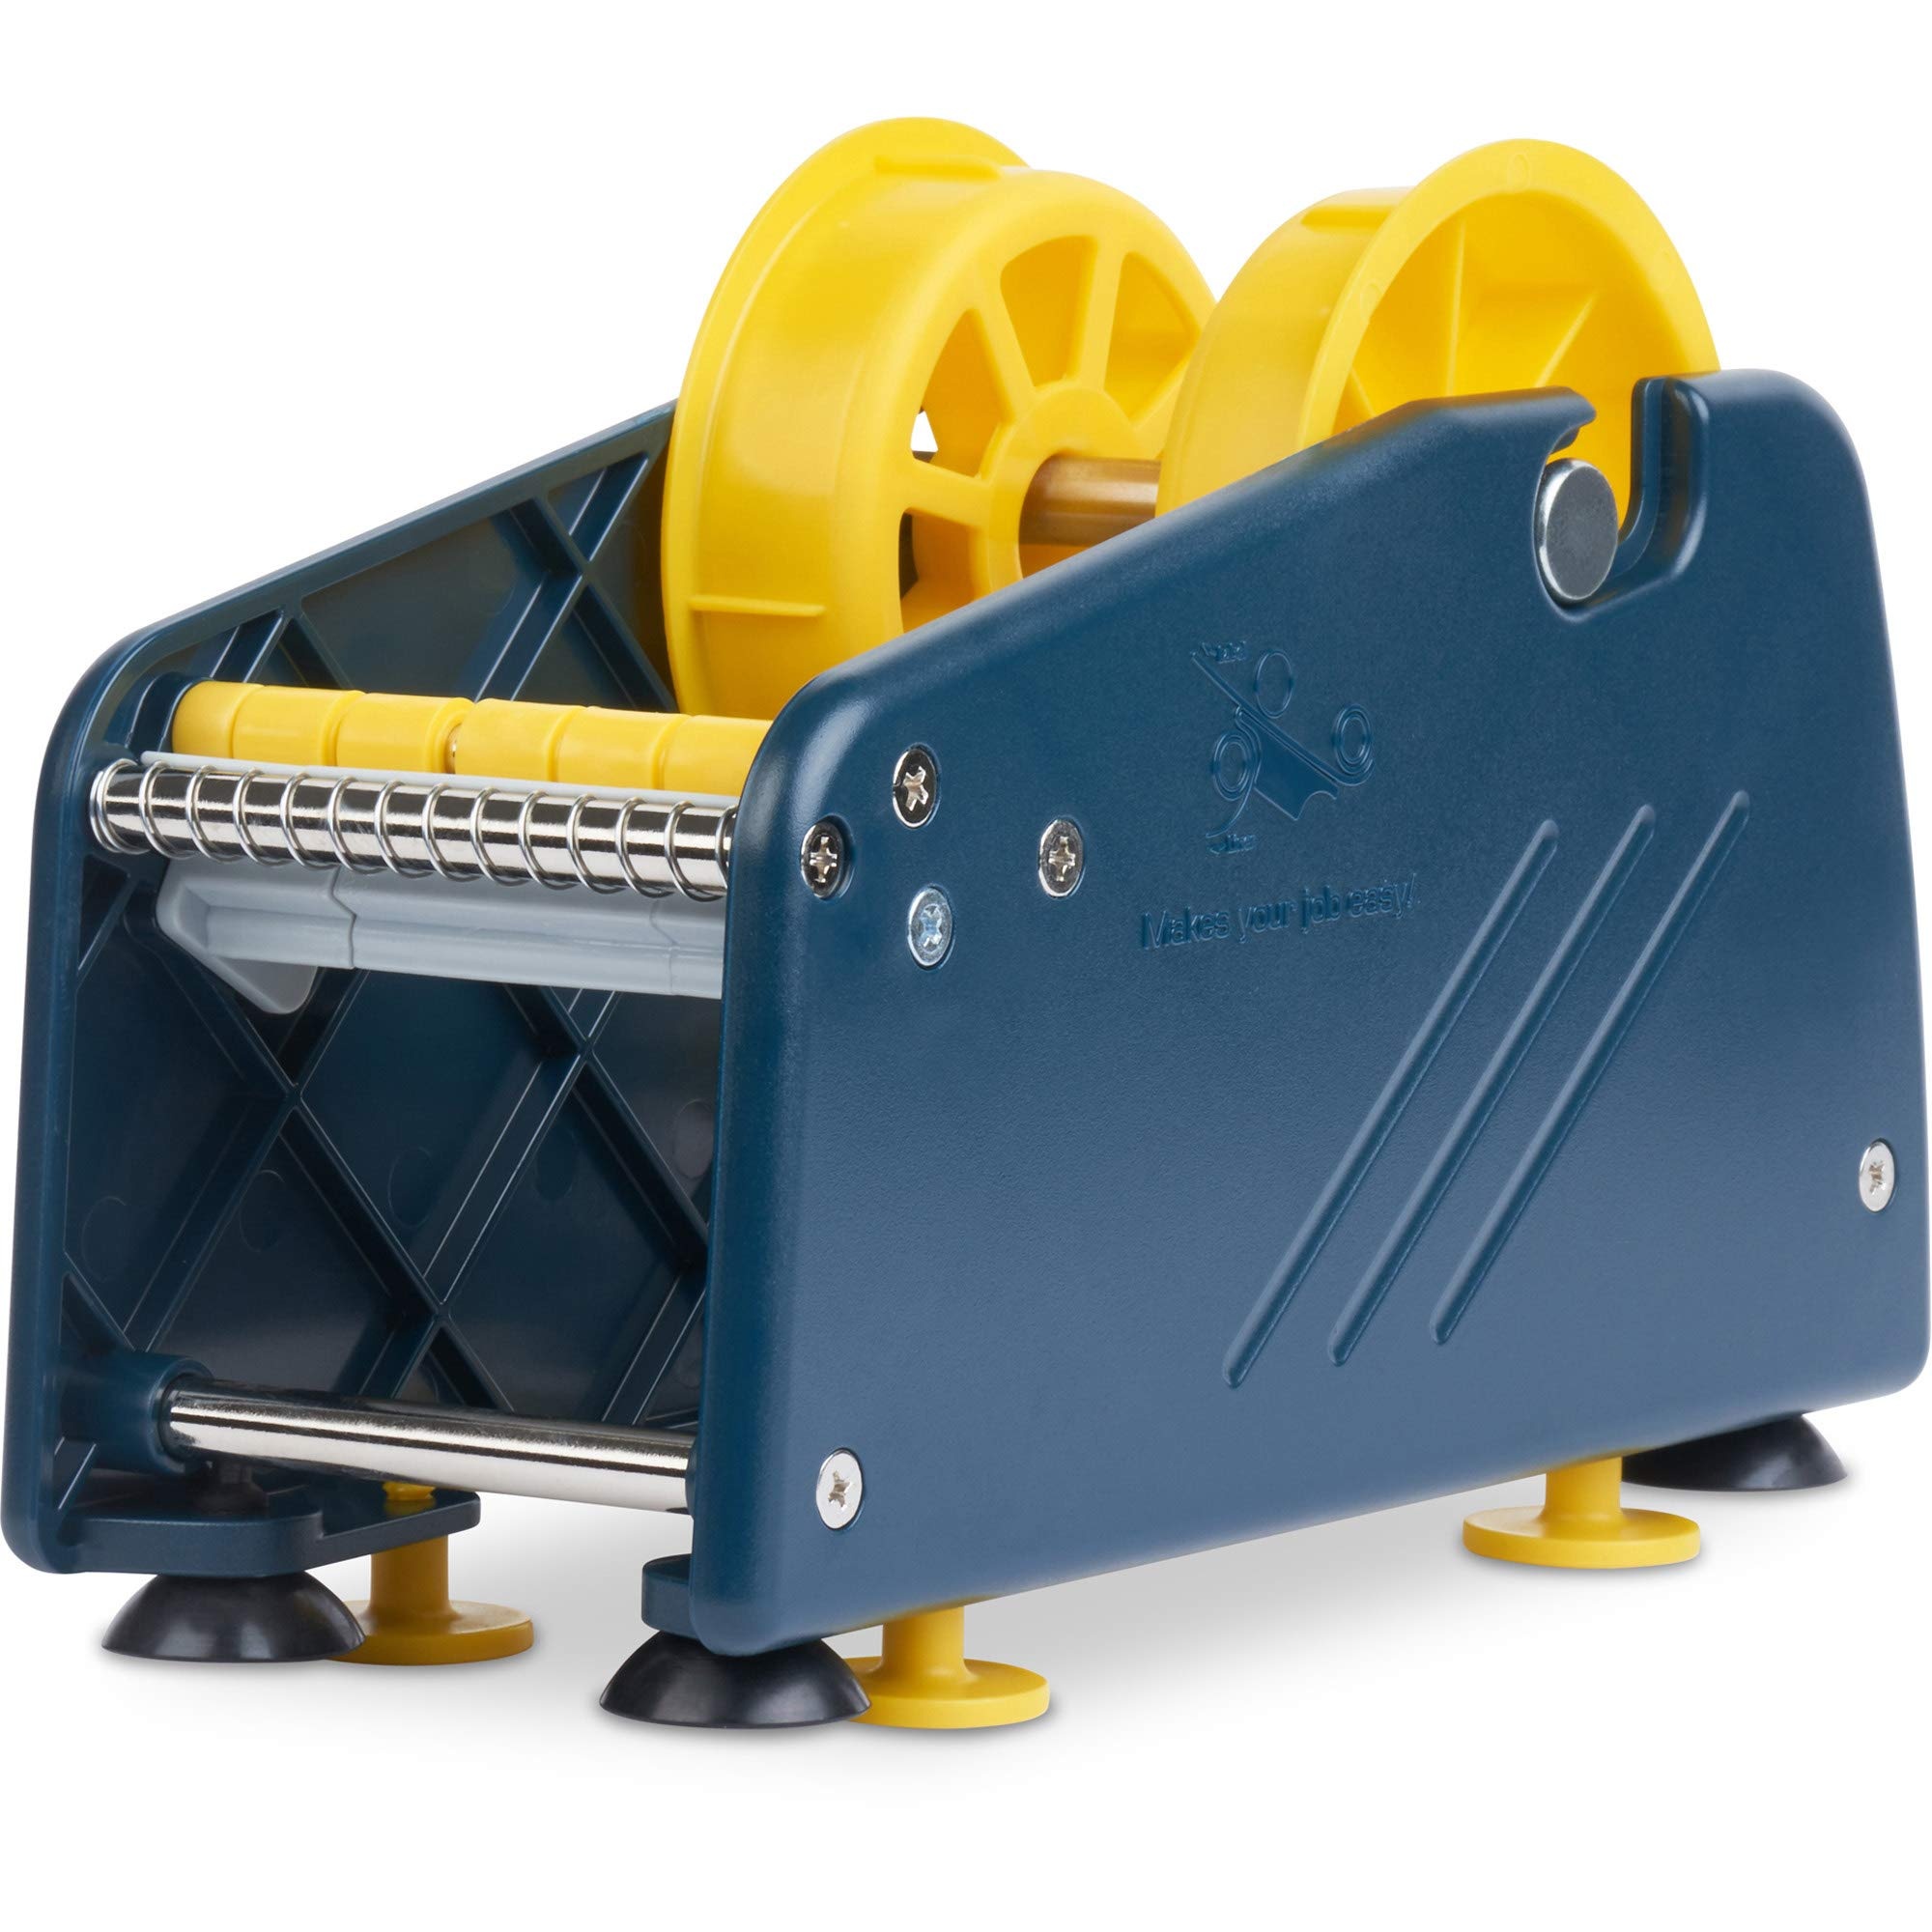
TATCO PRODUCTS, INC. Mailing Seal Dispenser, 2 Adaptors, 3-1/2x5
Dispenser separates seals from backing for quick and easy use. Included two adapters are designed for use with mailing seal rolls with 3 core. Rolls with smaller cores don't require an adapter. Suction cup feet on the bottom of the dispenser offer s tability. Dispenser holds two rolls of seals. Country of origin: Taiwan Product Dimension: 9.0L x 4.0W x 5.0H Item Weight: 1 pounds Item Dimensions: Width: 4 inches, Height: 5 inches, Length: 9 inches Item Package Dimensions: Width: 13.0048 centimeters, Height: 24.511 centimeters, Length: 9.906 centimeters Attribute Value item package quantity 1 brand Tatco size 1 count part number TCO36300 manufacturer S.P. Richards Company model number TCO36300 supplier declared dg hz regulation unknown batteries required False product site launch date 12/20/2010 10:40:45 PM batteries included False item type keyword clear-tape-dispensers number of items 1 paper size 3.5-x-5-inch pesticide marking color Blue core size 3.0 item package weight 0.481 item length width height operation mode Manual power source type Manual
Brand: TATCO
Category: Office Supplies > Impulse Sealers